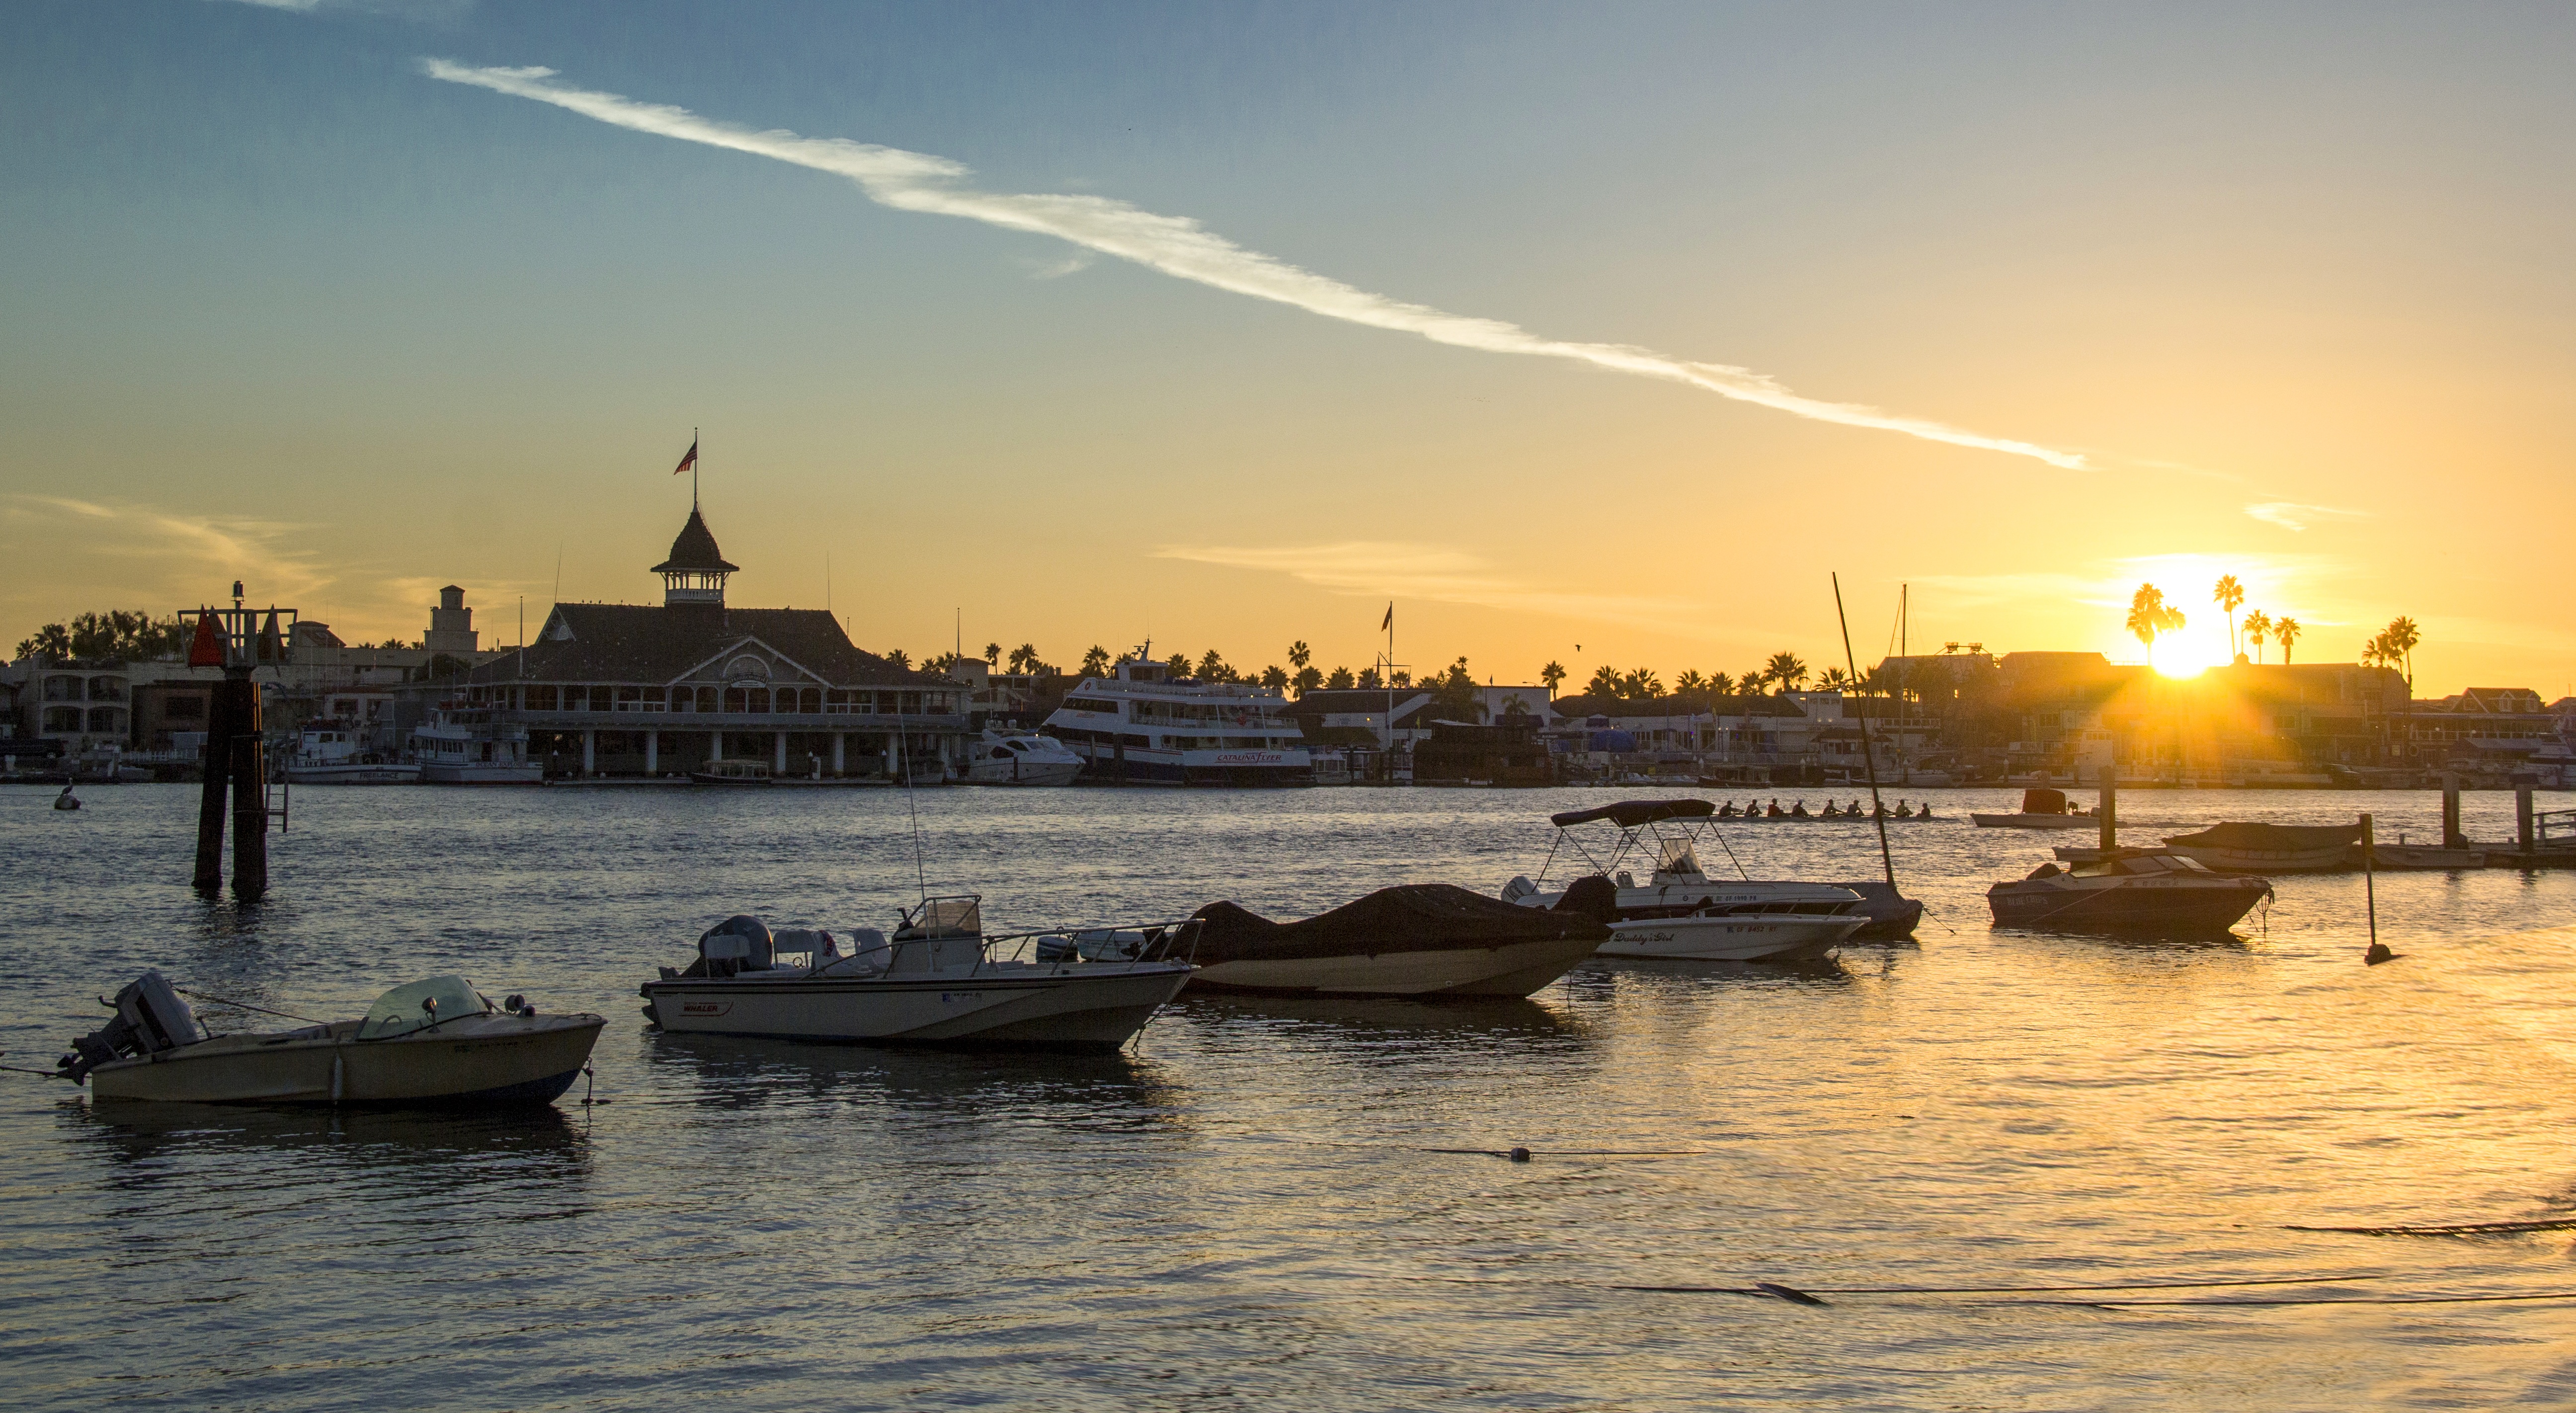
beach, landscape, sea, coast, water, outdoor, horizon, silhouette, dock, sun, sunrise, sunset, boat, sunlight, morning, shore, dawn, summer, vacation, travel, dusk, evening, orange, vehicle, color, bay, romantic, harbor, marina, port, yellow, newport beach, balboa